List of compositions by Johann Sebastian Bach printed during his lifetime

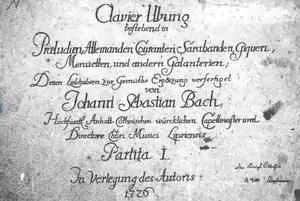
Title page of the 1726 edition of BWV 825, the first of six partitas that would be grouped into in 1731

Bach's Six Partitas, BWV 825–830, for harpsichord, were published in instalments from 1726 to 1730: